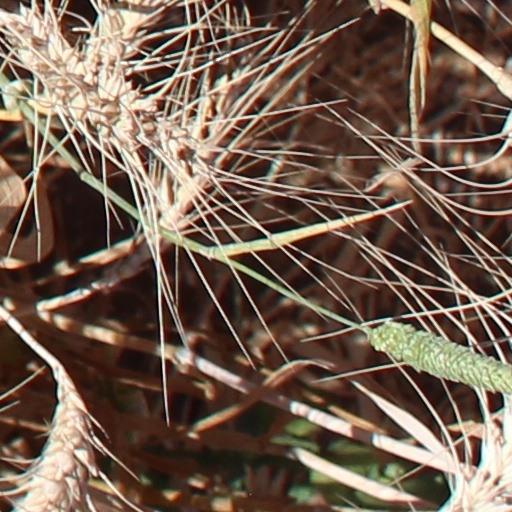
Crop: wheat